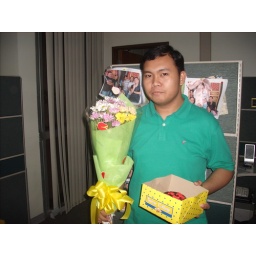
bouquet of flowers in the right hand and a cake on the other.. Petz performed what seemed to be the &amp;quot;tiger-look&amp;quot;.